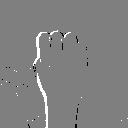
ASL letter: m